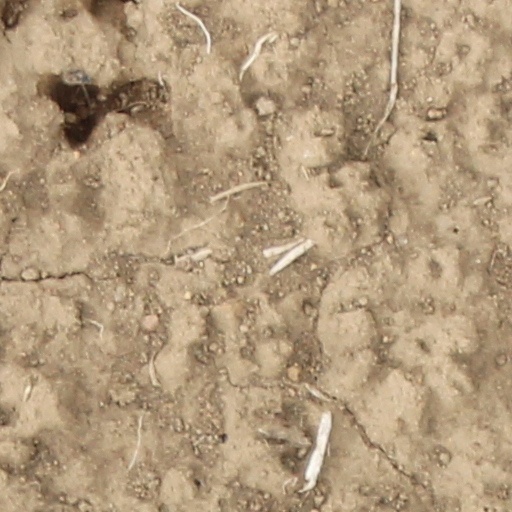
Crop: wheat